Reza Allamehzadeh

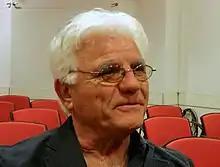

Reza Allamehzadeh is an Iranian-born Dutch filmmaker, film critic and writer who lives in the Netherlands. He is primarily known for his films about refugees, such as "The Guests of Hotel Astoria" (1988), and the documentary "Holy Crime" (1994), about the murder of opposition figures in Europe by the Islamic regime in Iran.